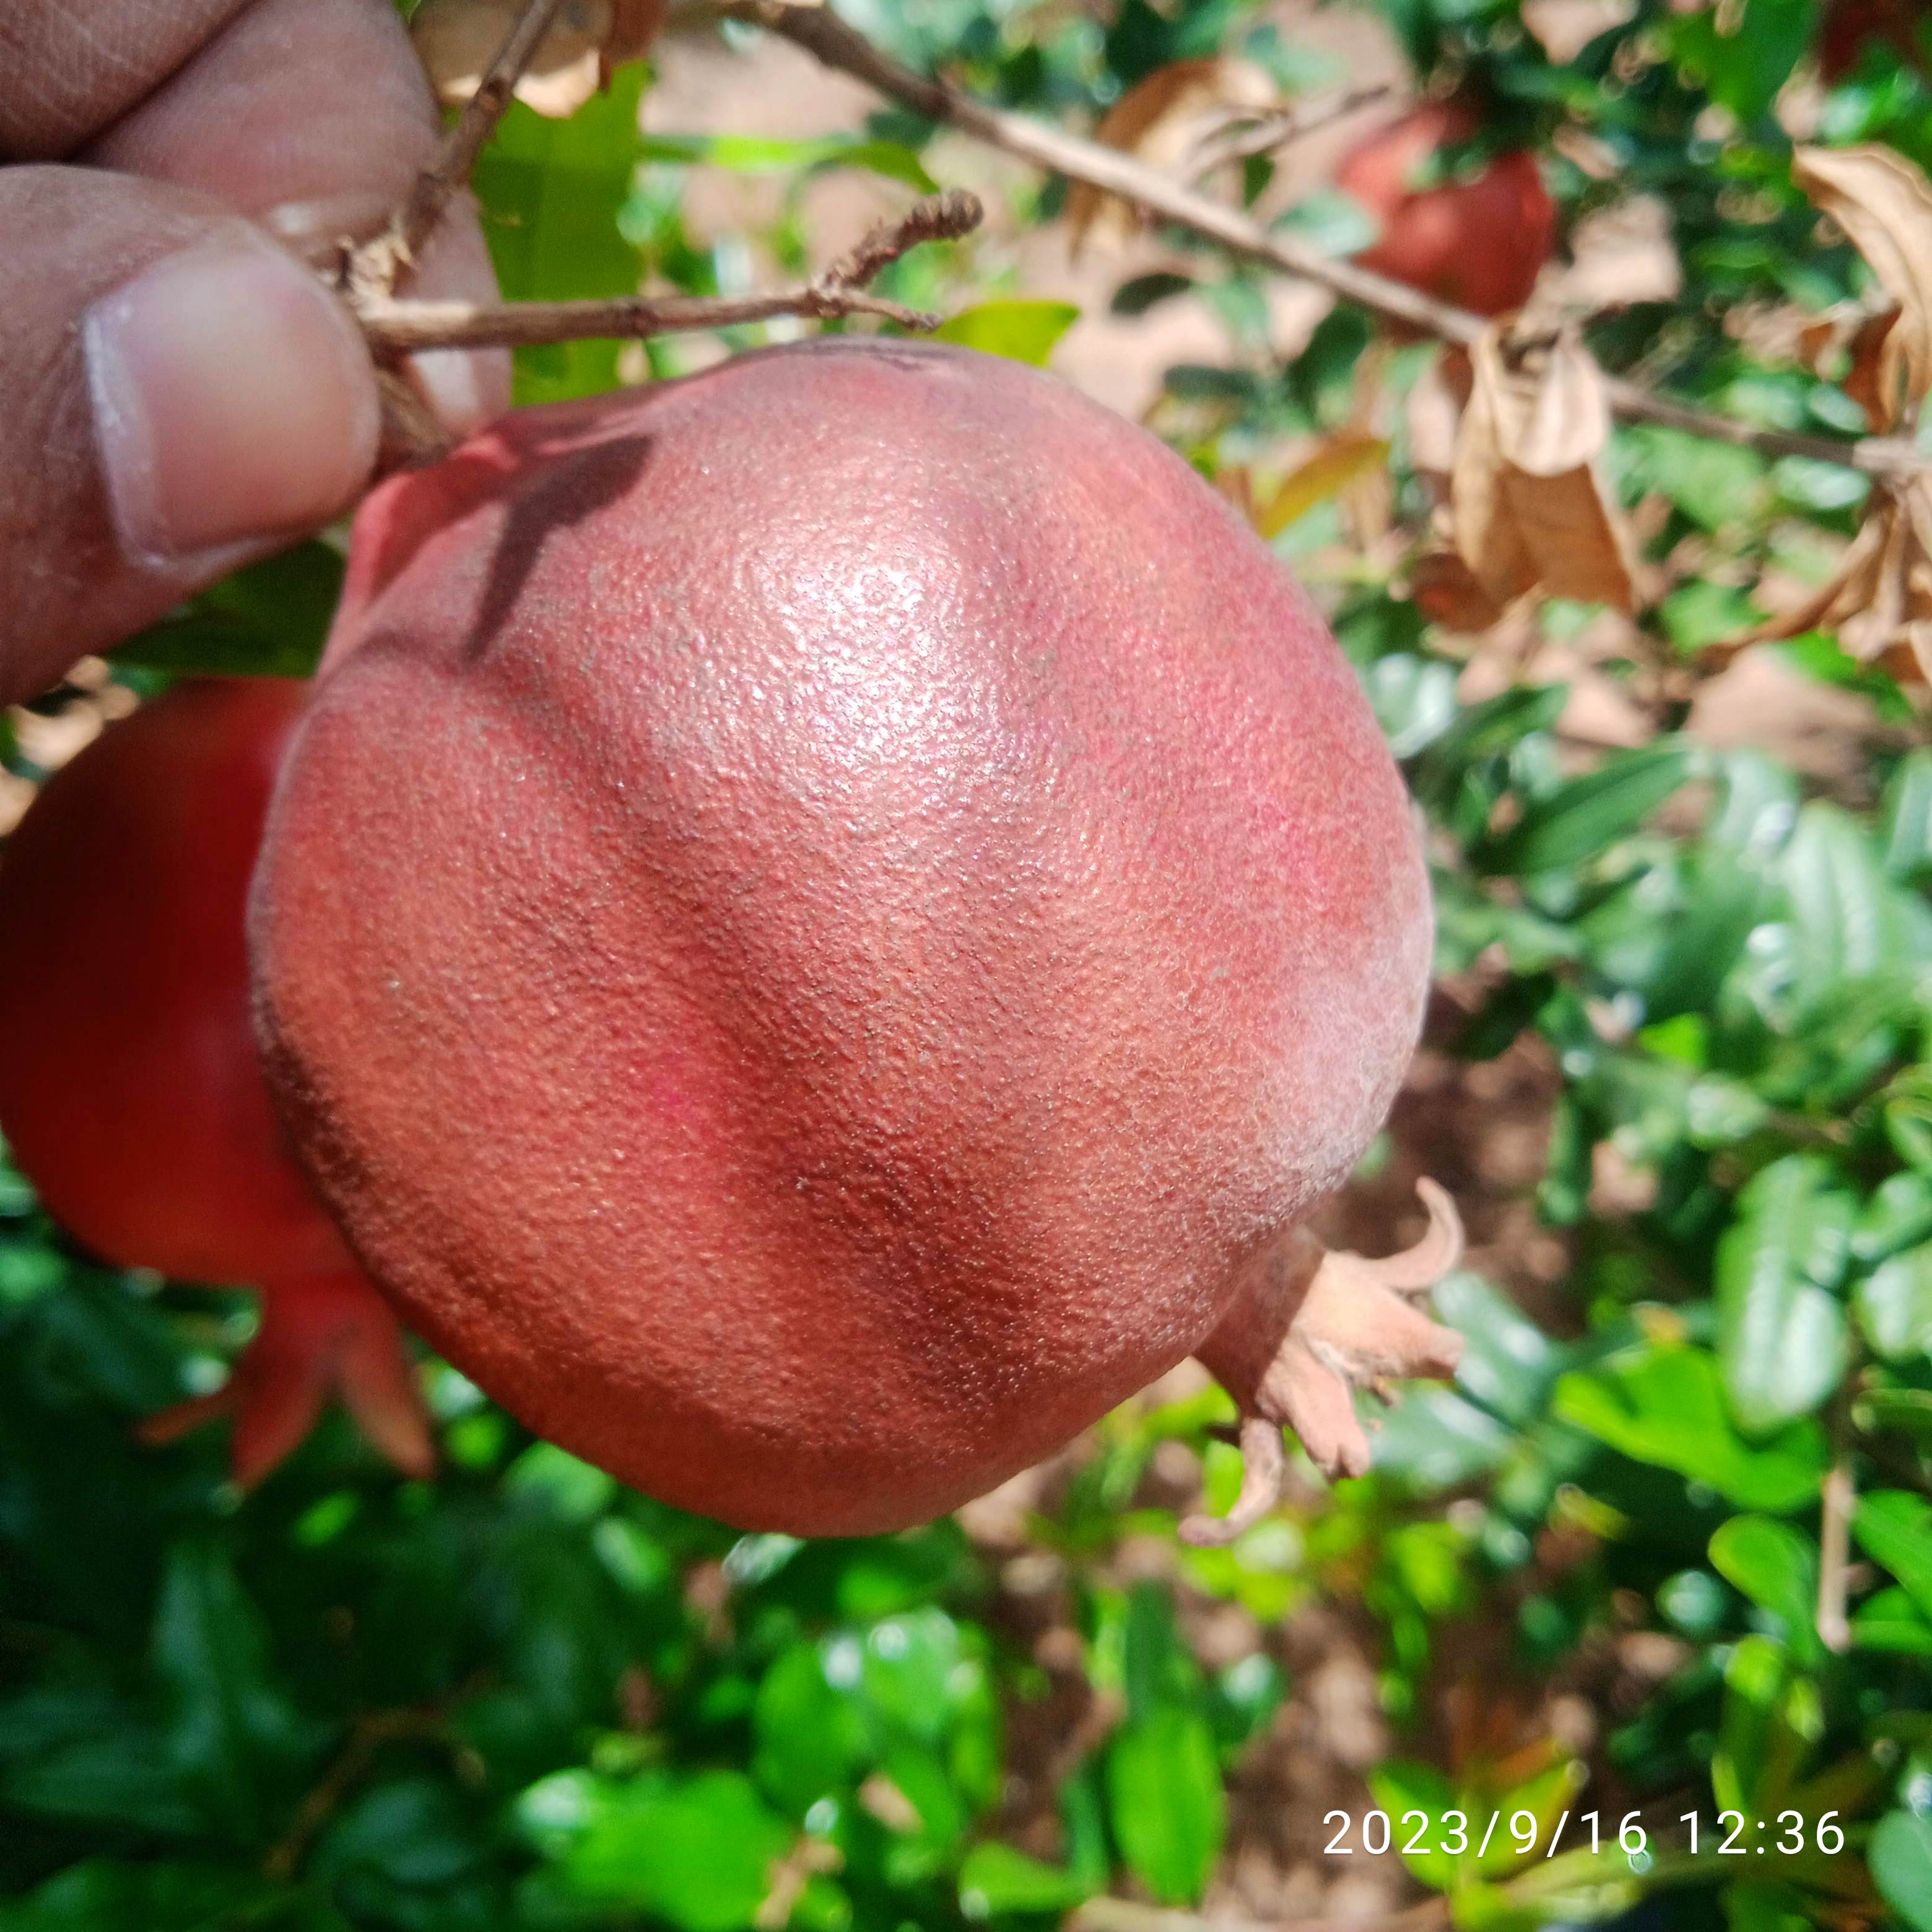
Label: Alternaria